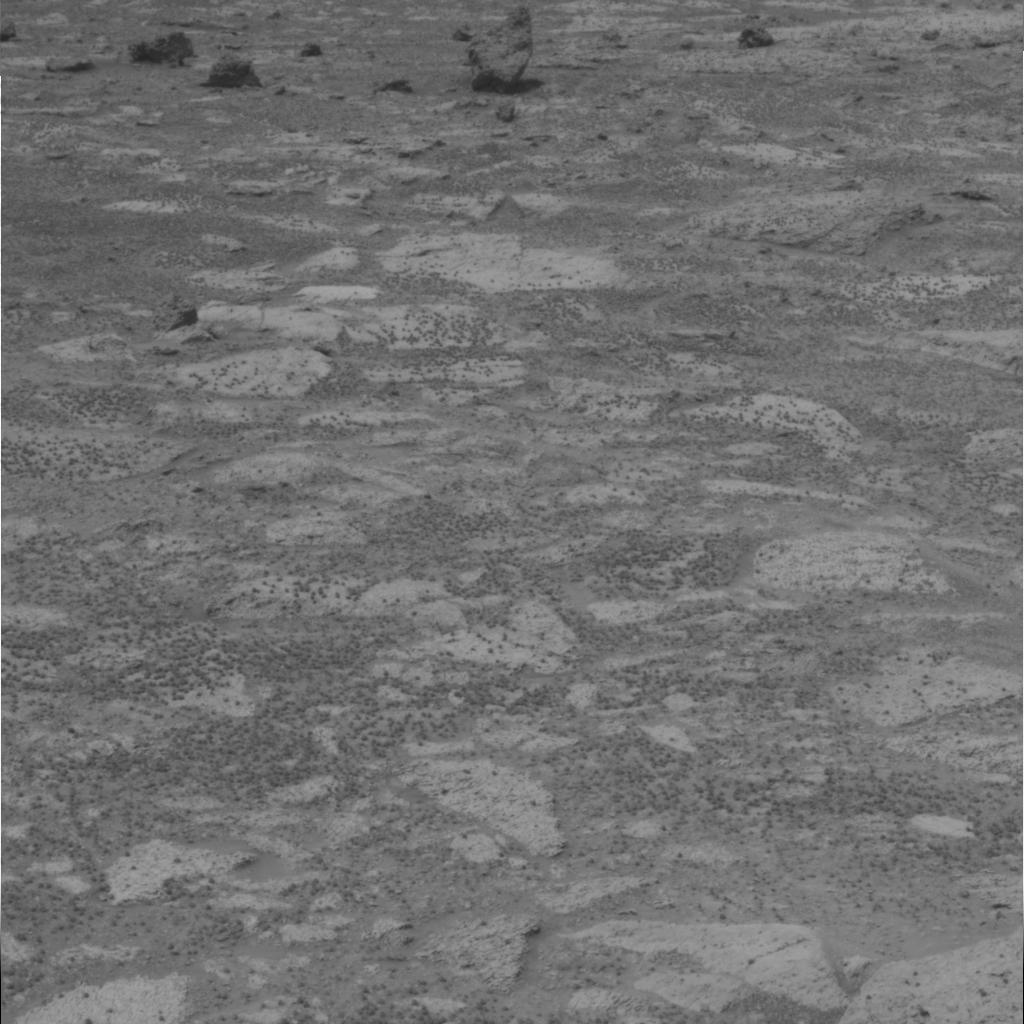
Surface features visible: Rock Outcrops, Float Rocks, Rock (Linear Features), Soil, Spherules, Nearby Surface